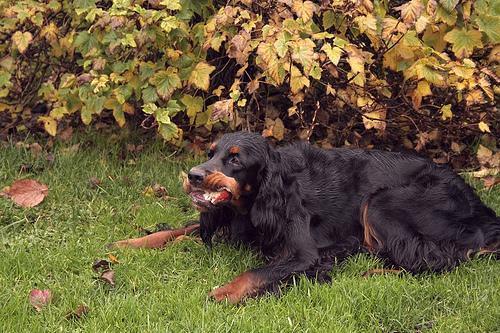
Gordon_setter